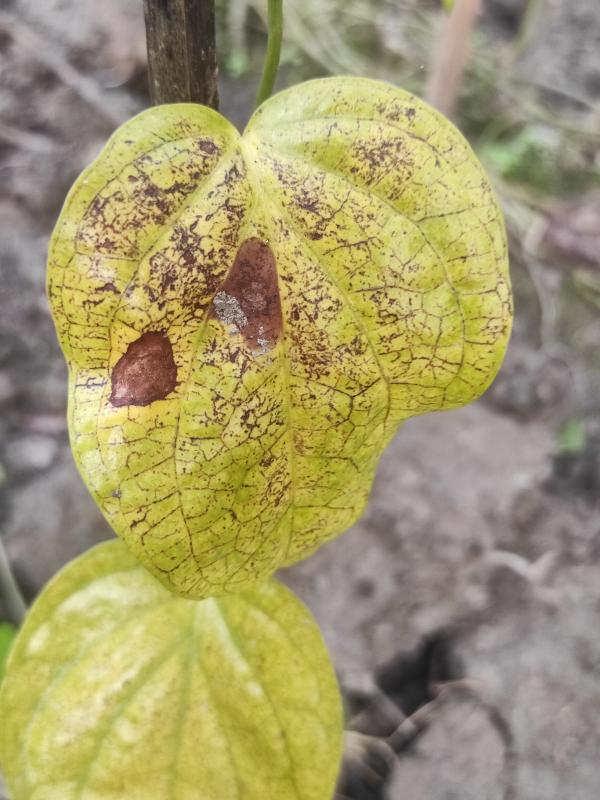
Label: Fungal_Brown_Spot_Disease